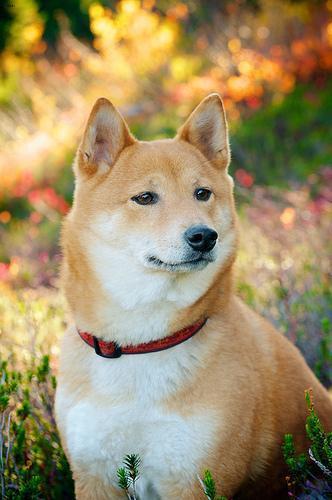
shiba inu